Robert Fuller (actor)

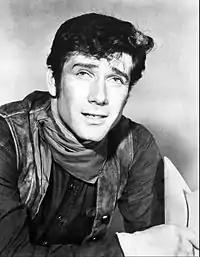
Fuller as Cooper Smith in "Wagon Train"

He played Alex in the 1958 "Gunsmith" episode of "Death Valley Days", then portrayed the clever Mexican-American cattle rustler Johnny Santos in the episode "Ten in Texas" in 1959.